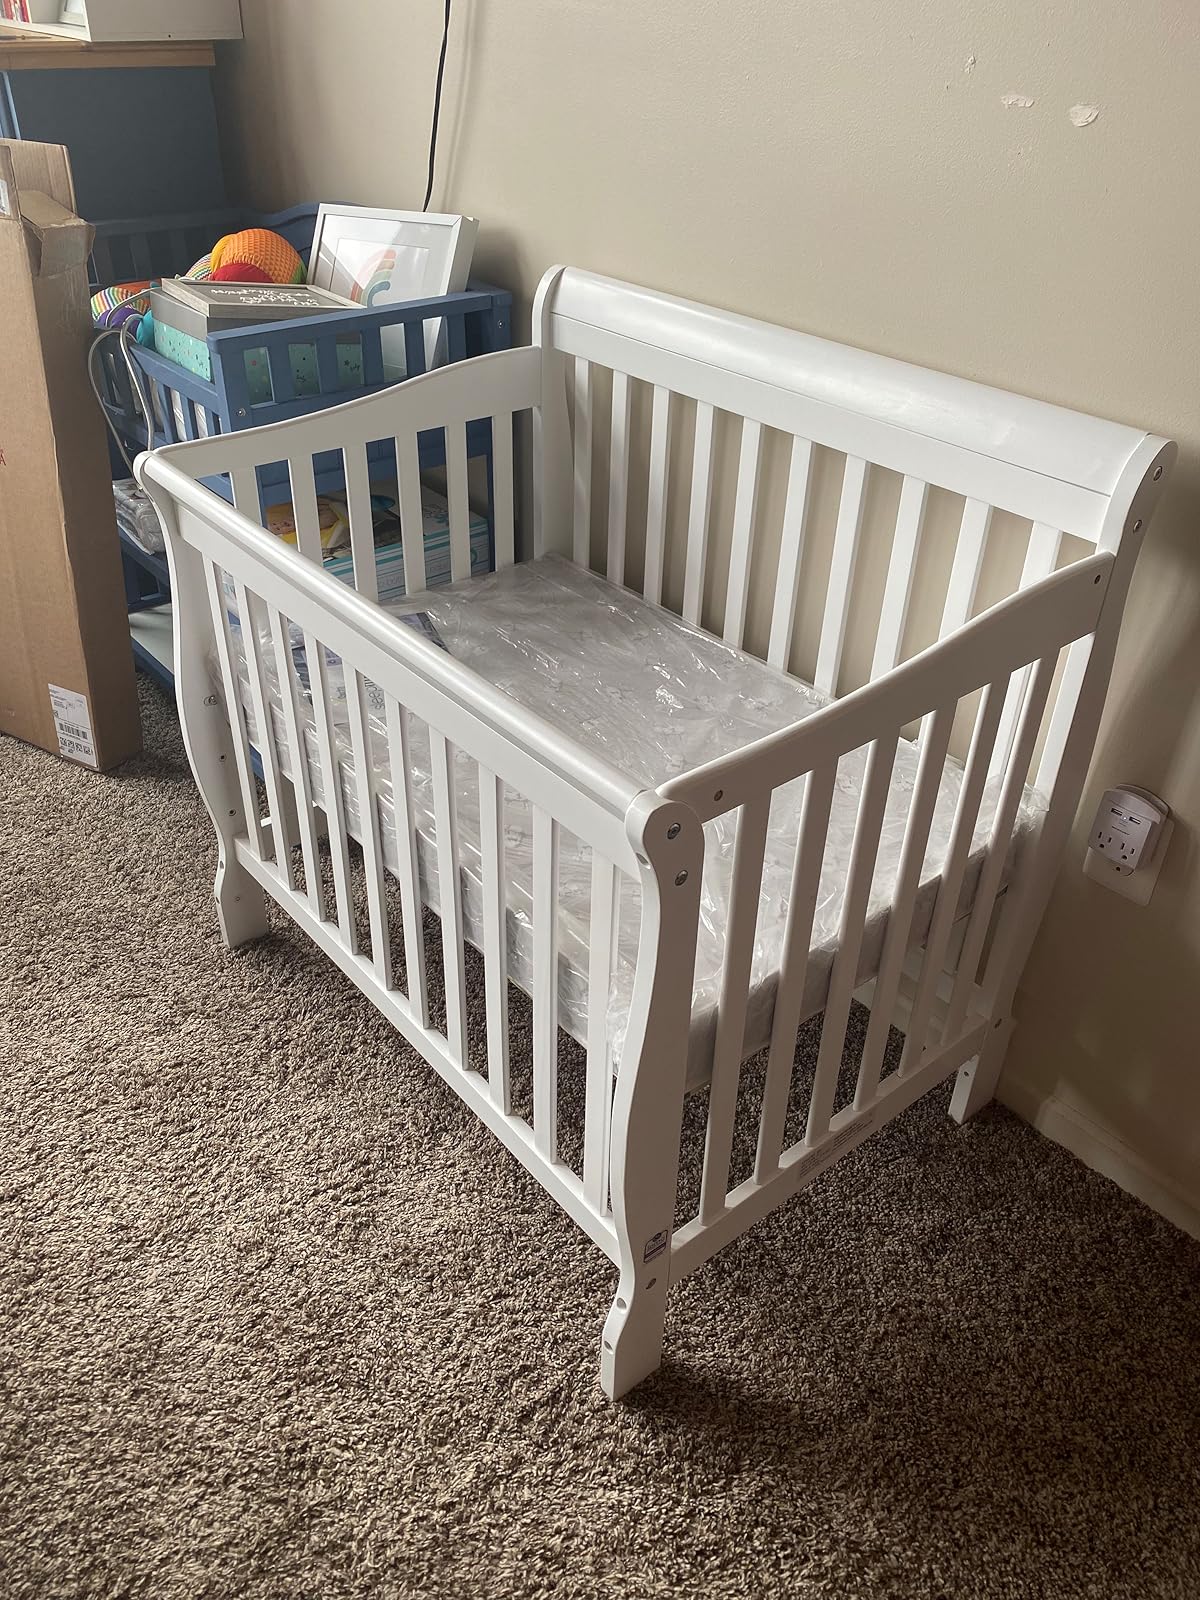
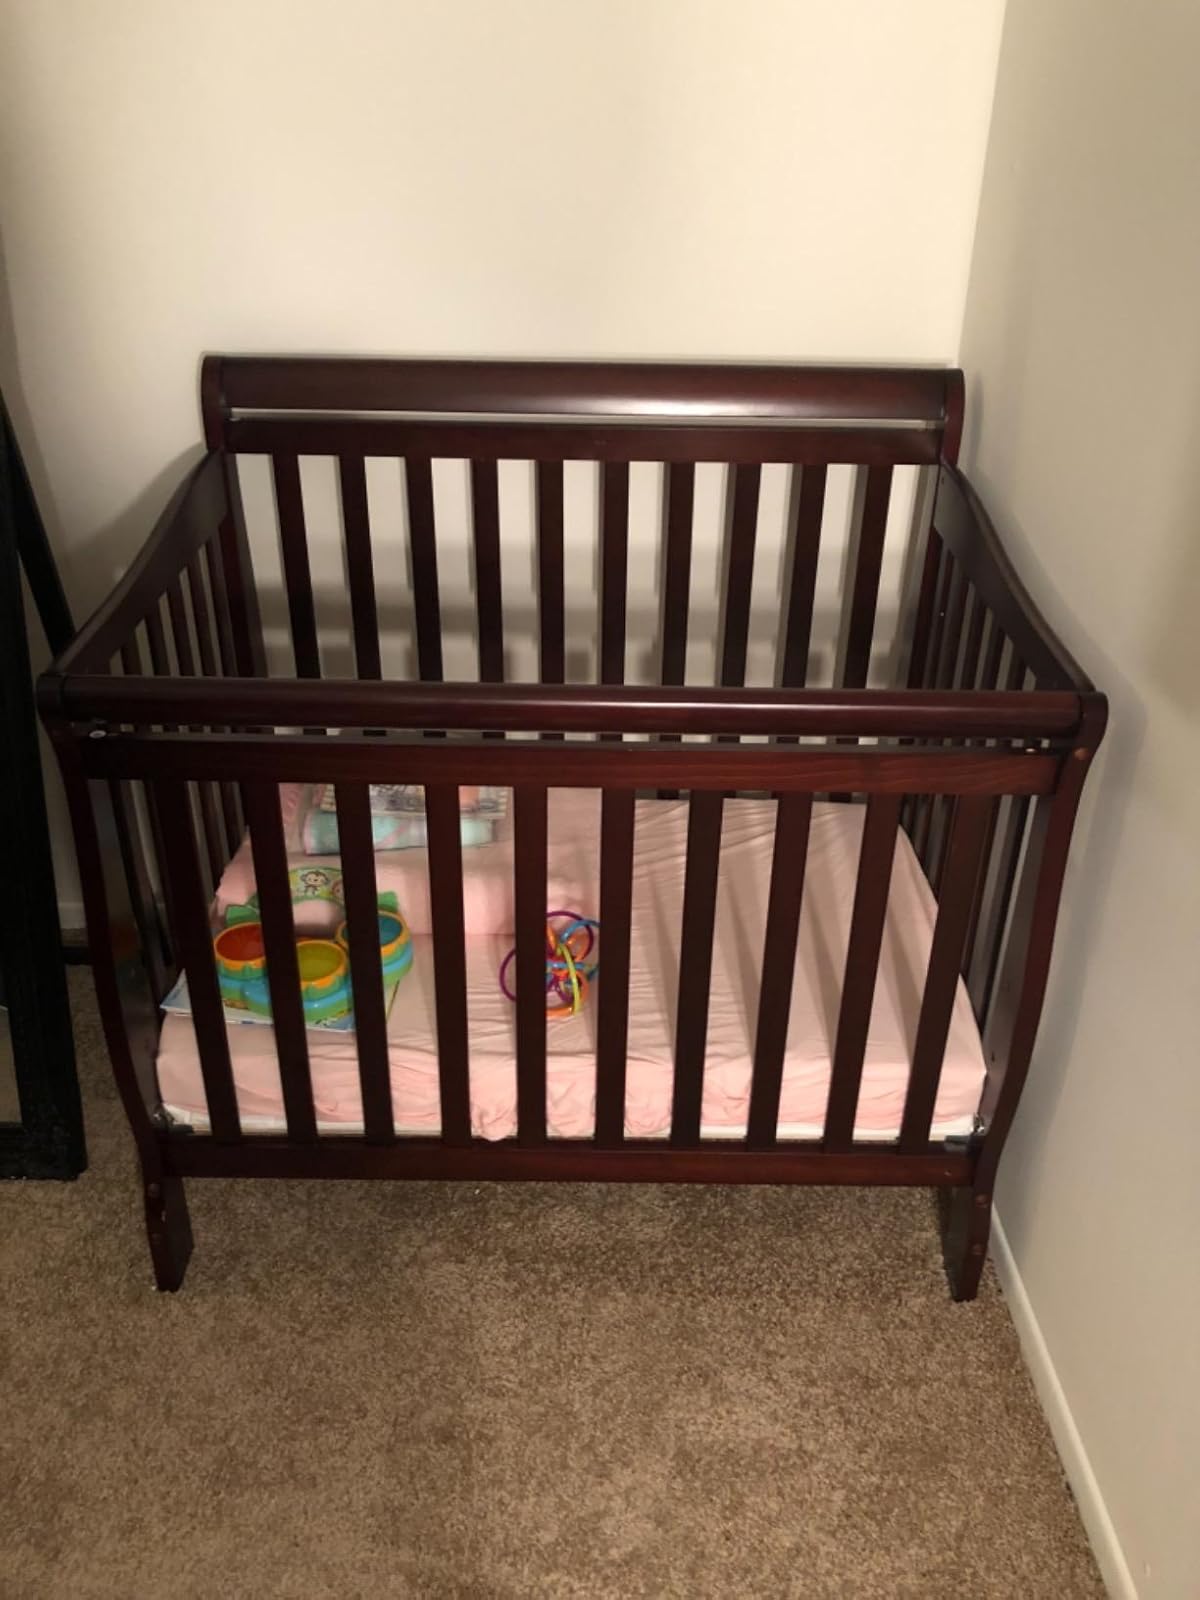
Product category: products_crib
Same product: no